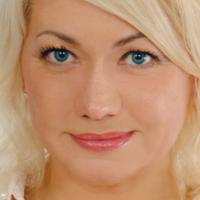
Age group: age 41-55